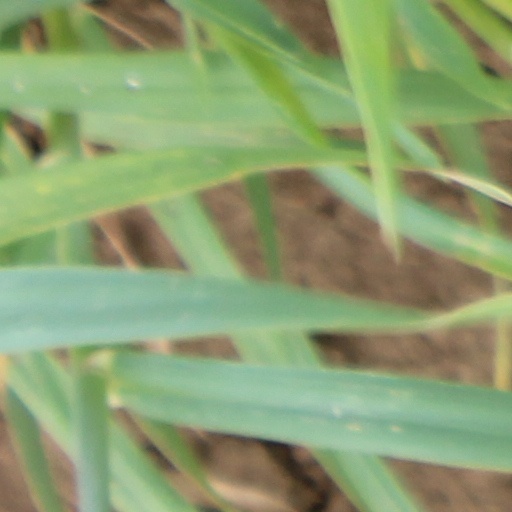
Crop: wheat